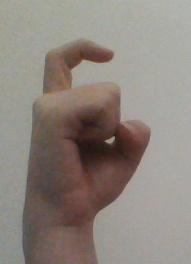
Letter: ra